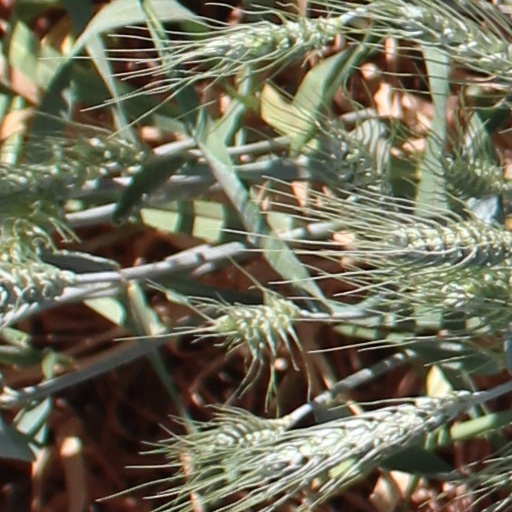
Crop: wheat